St Cuthberts Mill

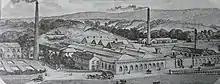
Burgess and Co's Mendip Mill circa 1935

The name of the mill was changed in 1862 to 'Mendip Mill'. In 1886 major changes resulted in the mill's name to be changed again, this time to ‘St Cuthberts Mill’. Following these changes new effluent equipment and increased power was introduced to the mill.